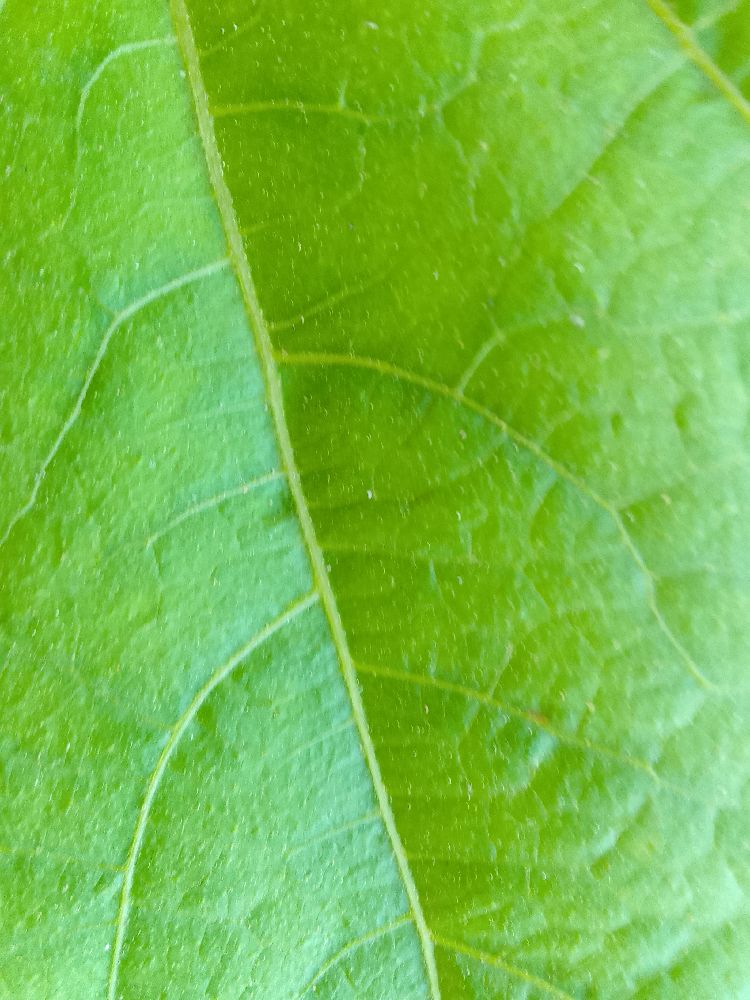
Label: healthy